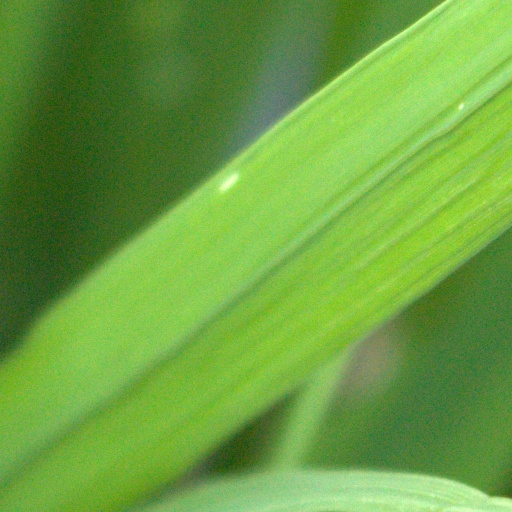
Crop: rice